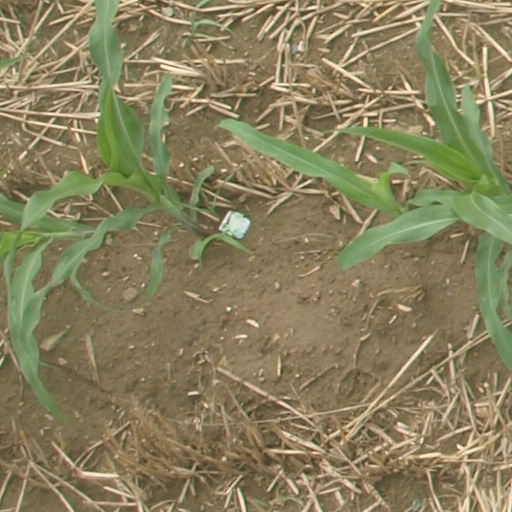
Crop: maize; corn